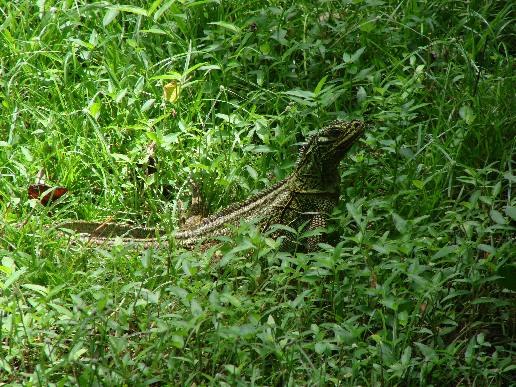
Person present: No